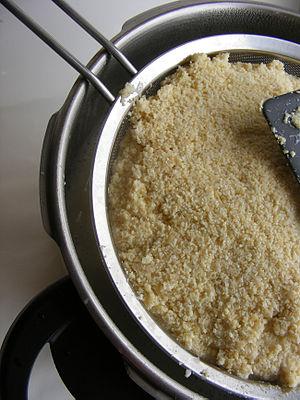
La pulpe de soja est une pulpe constituée de résidus insolubles de soja résultant de la fabrication de lait de soja et de tofu. Pour fabriquer ces produits, le soja est réduit en purée puis filtré ; le résidu du filtrage est l’okara. Il est généralement blanc, tendant vers le jaune. C'est un ingrédient traditionnel des cuisines japonaise, coréenne et chinoise, qui est aussi utilisé depuis le XXᵉ siècle dans la cuisine végétarienne occidentale. De par son humidité et sa valeur nutritive, il est hautement sujet à la putréfaction. Le terme Okara est également utilisé pour les autres résidus de laits végétaux (amande, avoine, noisette ...).